North Island Main Trunk

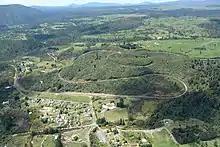
Panorama of the Raurimu Spiral.

In 1882, the Whitaker Ministry passed the "North Island Main Trunk Railway Loan Act", to expedite construction of the North Island Main Trunk south of Te Awamutu by authorising the overseas borrowing of a million pounds (probably in London) for the work. From Te Awamutu, it was proposed that the line be built via Taupo or via Taumarunui, the eventual route. Four options were considered before the Minister of Public Works decided on the present route in 1884, but, when it was realised just how difficult that route was, further surveys considered two other options in 1888. Routes via Napier and Waitara were also considered, with surveying in Taranaki from 1883 to 1889.